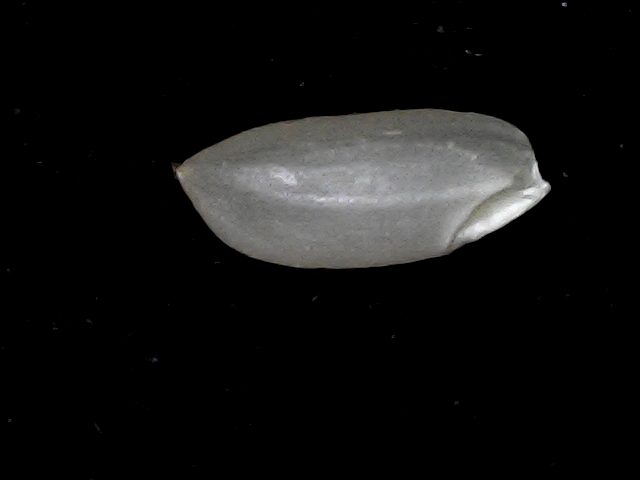
Rice variety: BD39